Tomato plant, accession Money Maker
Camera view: horizontal (90 deg, fisheye); turntable rotation: 60 degrees
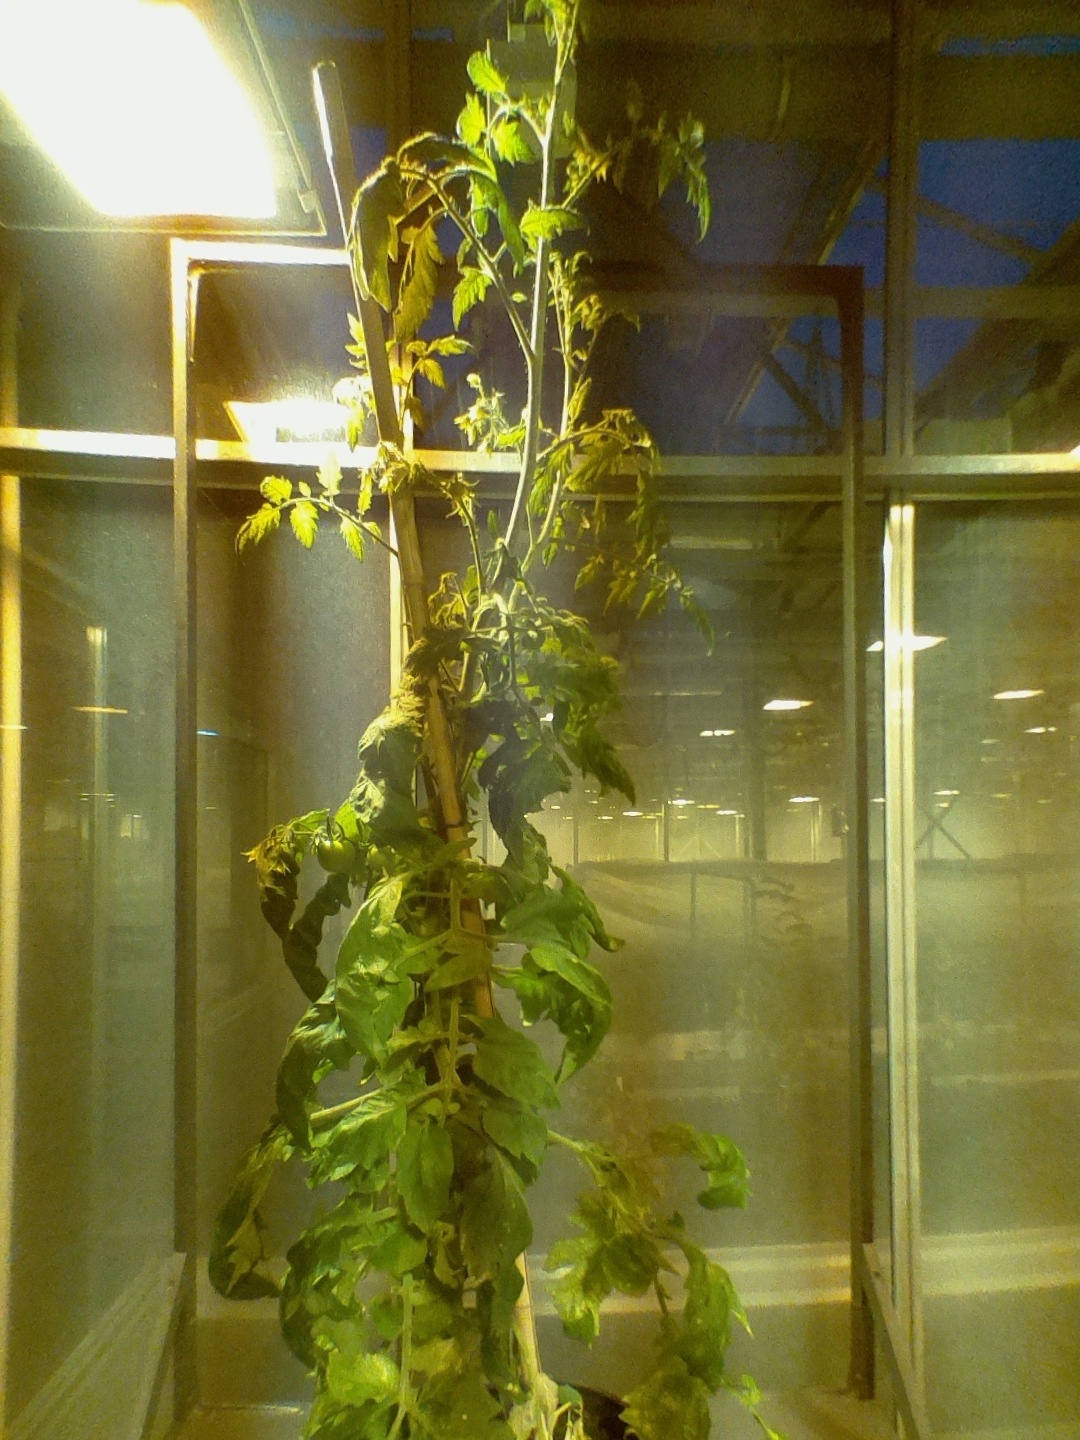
BBCH growth stage 72: 20%-30% of final fruit size